Green Garden (Upperville, Virginia)

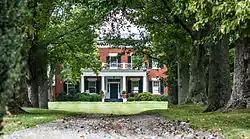
Green Garden, August 2012

Green Garden is a historic home and farm located near Upperville, Loudoun County, Virginia. The house was built in four phases. The original section of the house was built about 1833, and is a portion of the rear ell. The main block was built about 1846, and is a two-story, five-bay, single pile brick structure in the Greek Revival style. A two-story rear ell was added about 1856, and it was connected to original 1833 section with an extension in 1921. The front facade features a three-bay porch with full Doric order entablature. Also on the property are the contributing root cellar (c. 1833), a smokehouse (c. 1847), a barn (c. 1870), a garage/office building (c. 1950), and ice house.